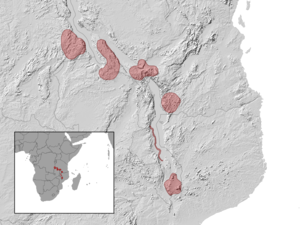
Melanoseps ater est une espèce de sauriens de la famille des Scincidae.